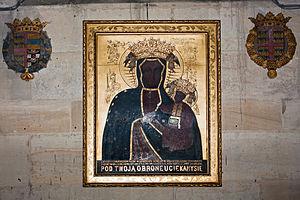
La collégiale Saint-Martin de Montmorency est une église de style gothique flamboyant du XVIᵉ siècle située dans le Val-d'Oise, en région Île-de-France. Bâtie sur un éperon rocheux et précédée d'une terrasse, elle domine la vallée de Montmorency. Remarquable pour son unicité architecturale avec une sobriété et harmonie correspondant à son premier rôle de lieu de sépulture de la maison de Montmorency, la collégiale est surtout réputée pour son exceptionnelle série de quatorze vitraux de la Renaissance, qui se distingue même sur le plan national. Depuis 1631, soit un an avant l'exécution du dernier connétable Henri II de Montmorency, elle sert également d'église paroissiale, et se concentre sur ce rôle unique après la Révolution française. Tout comme l'église Saint-François, l'ancienne collégiale accueille les fidèles catholiques de Montmorency et relève du diocèse de Pontoise. En 2010, son curé est le père Kurowski.